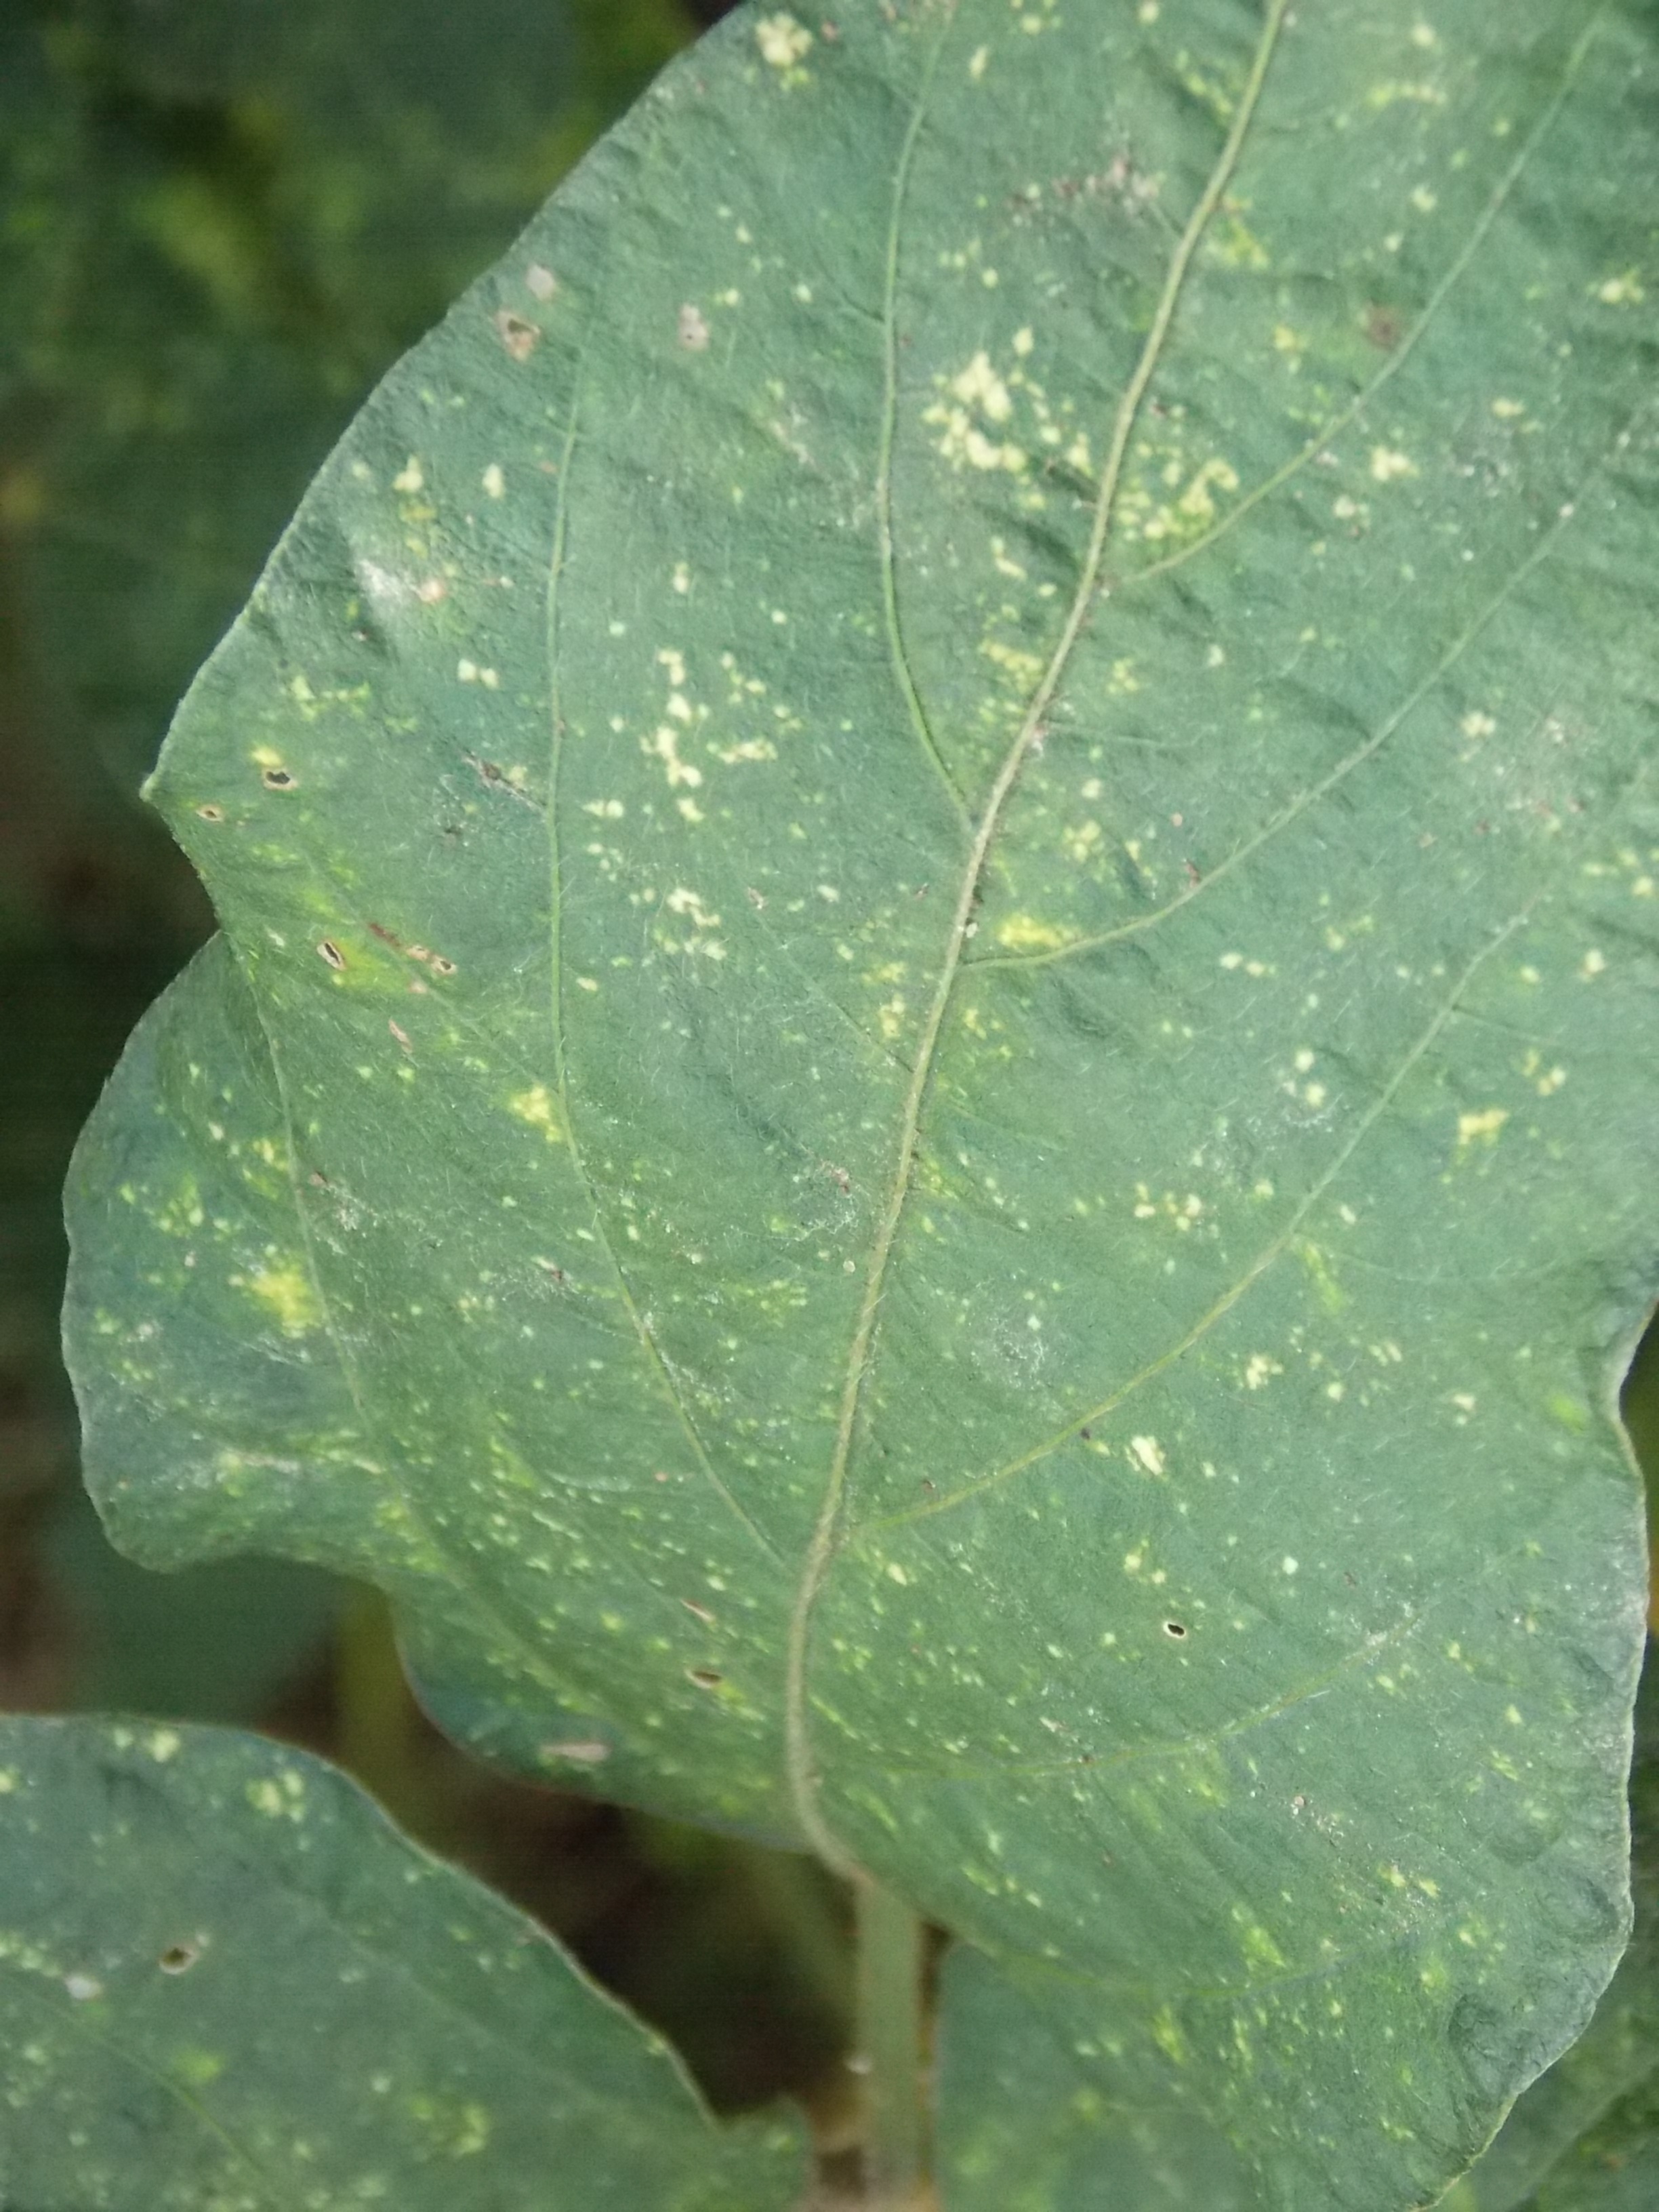
Label: Disease